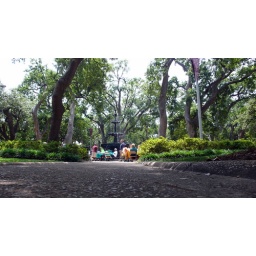
The colorful spring audience gathers around the fountain under the shady oak trees for an afternoon of Dixieland Jazz music.